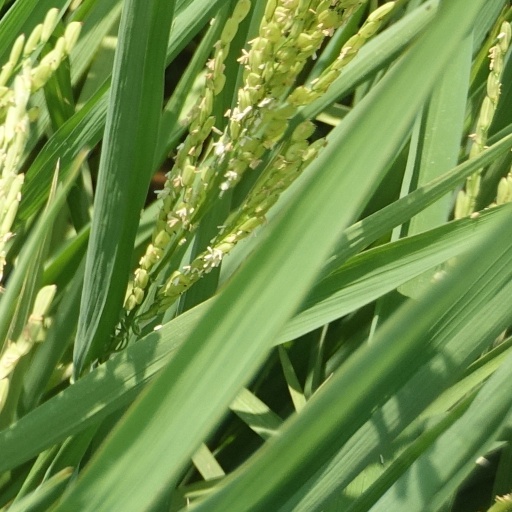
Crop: rice